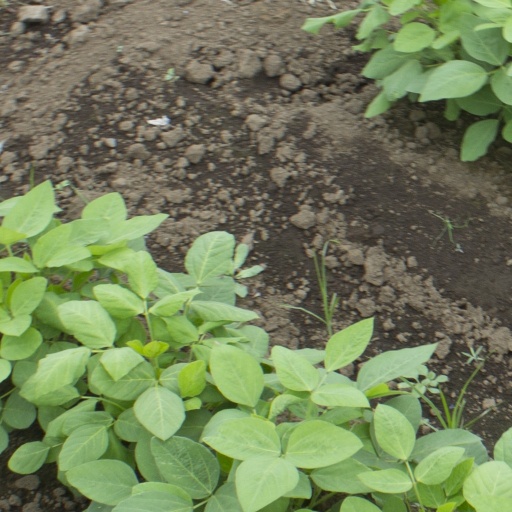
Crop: soybean